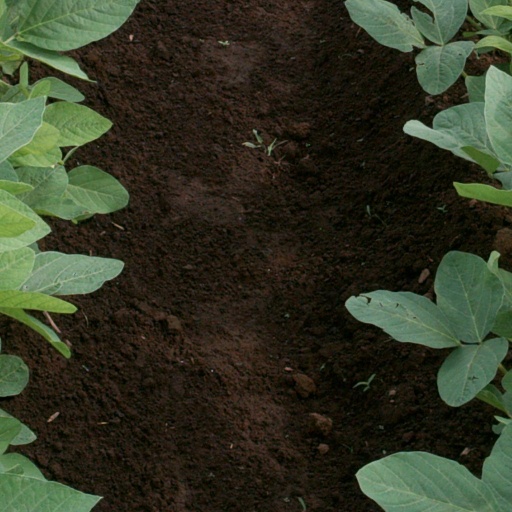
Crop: soybean